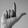
ASL letter: L